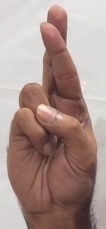
ASL sign: R